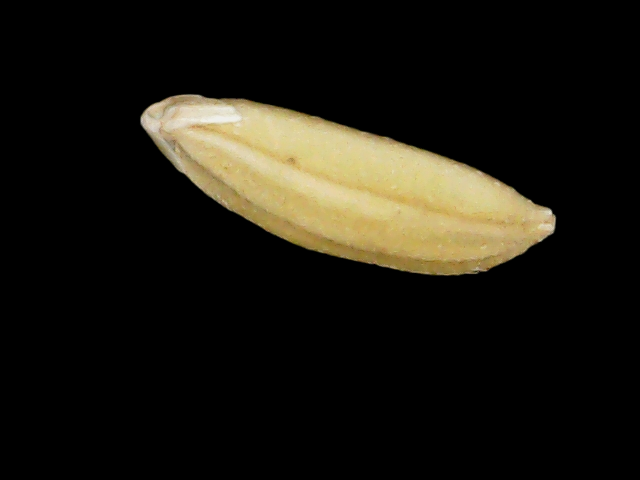
Rice variety: Binadhan24